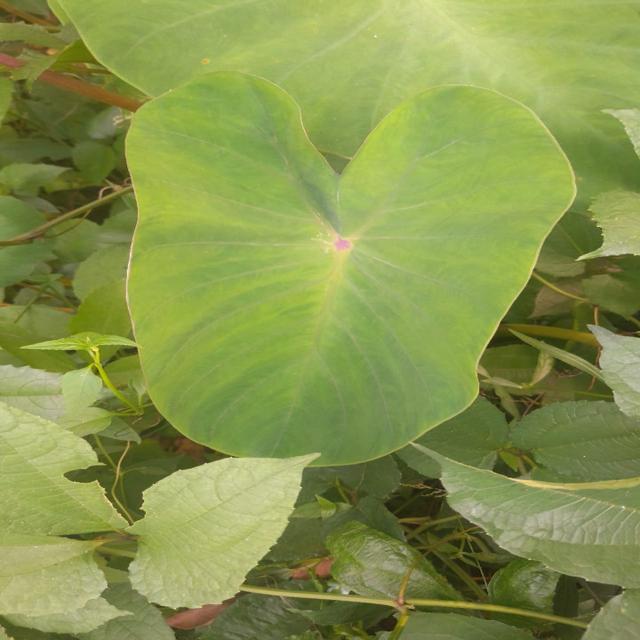
Label: Healthy